Jacques Neutre

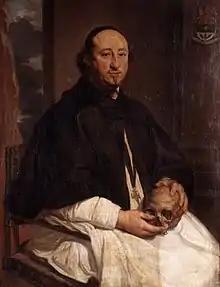
A portrait of Jacques Neutre by Charles Wautier, 1668

Jacques Neutre (1631—1679) was an abbot and diplomat from the County of Hainaut in the Spanish Netherlands.